Sochaczew

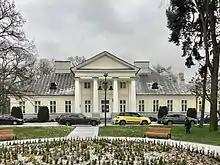
Old palatial manor, now housing a music school

On September 3, 1939, at the very beginning of the German Invasion of Poland, which started World War II, Sochaczew was bombed by the Luftwaffe. On September 9, first Wehrmacht units entered the town, where they remained until early September 13, when Germans were pushed out by the Polish Army, during the Battle of the Bzura. Due to German artillery fire, Poles abandoned Sochaczew on September 14–15, after a fierce and bloody battle. As a result of fighting there was widespread destruction in the town. On September 22 in the district of Boryszew, German troops 50 Polish prisoners of war (see also "Nazi crimes against the Polish nation").